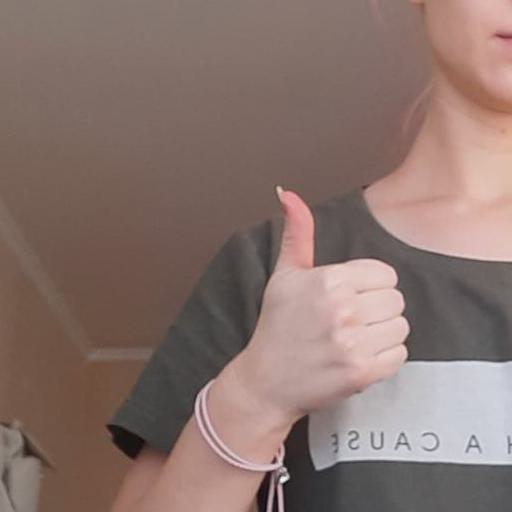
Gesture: like